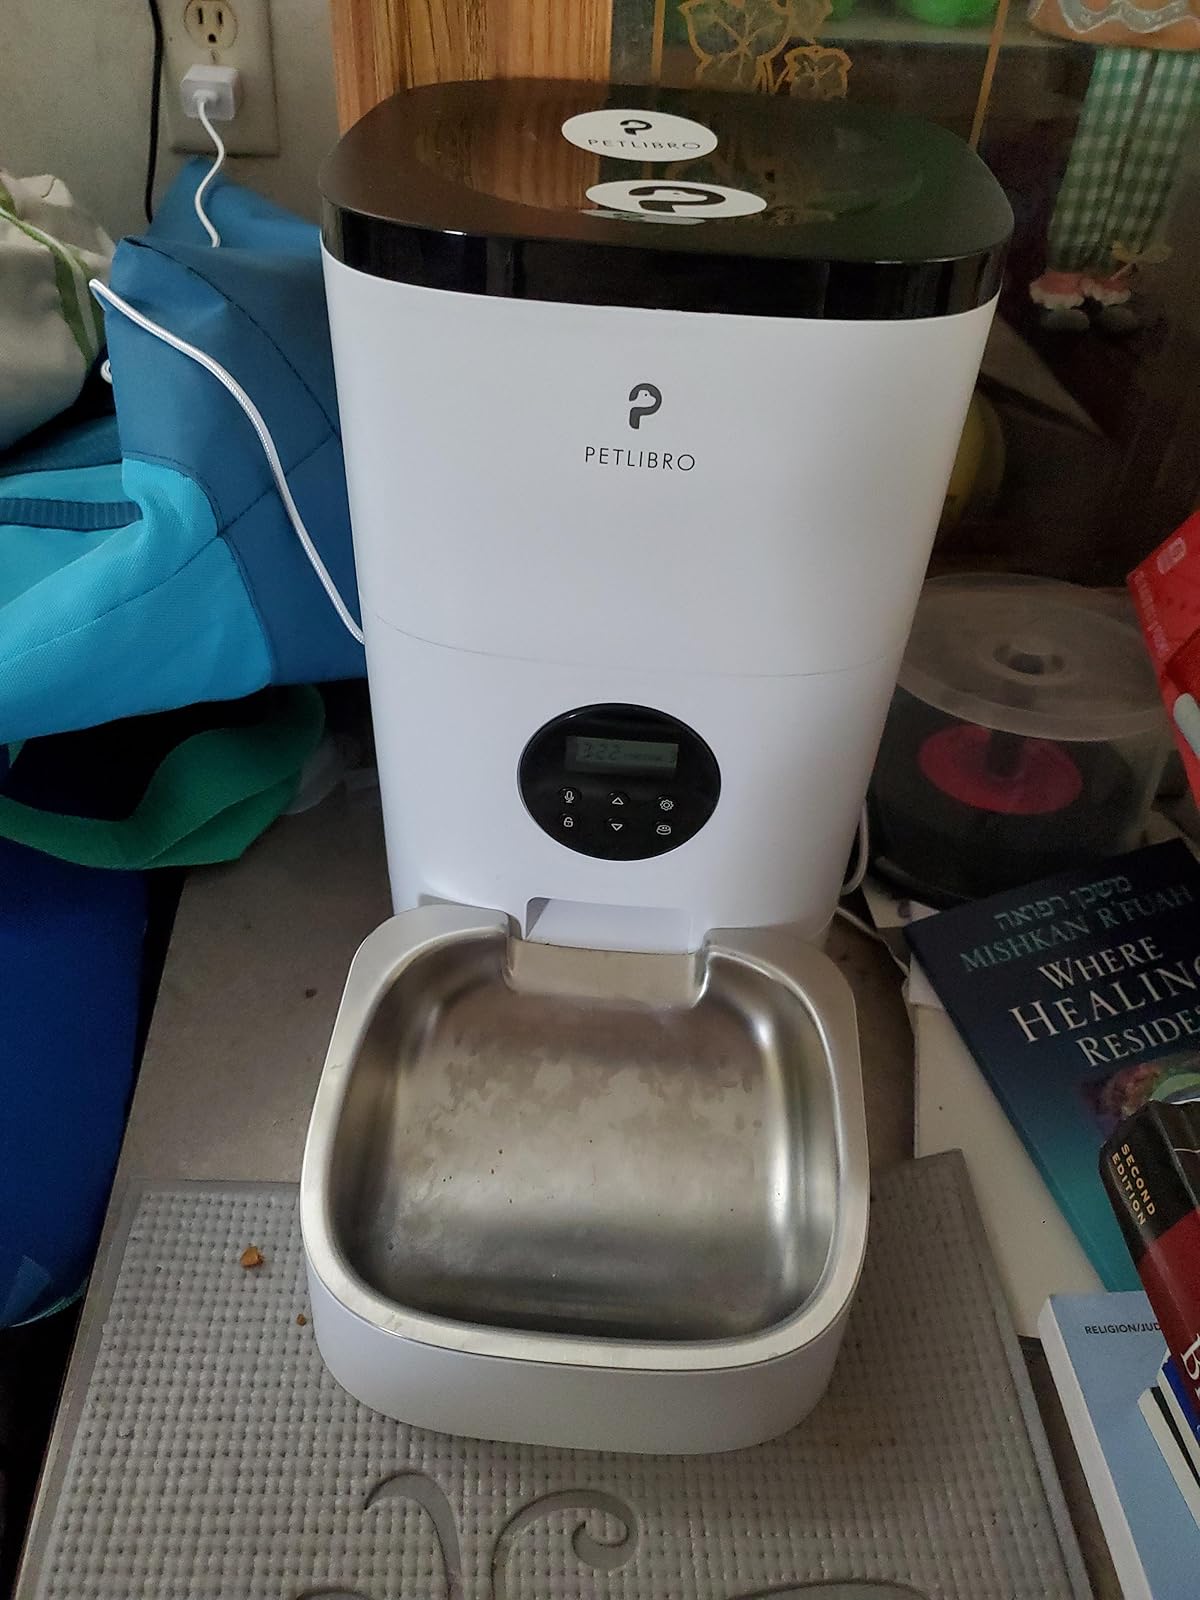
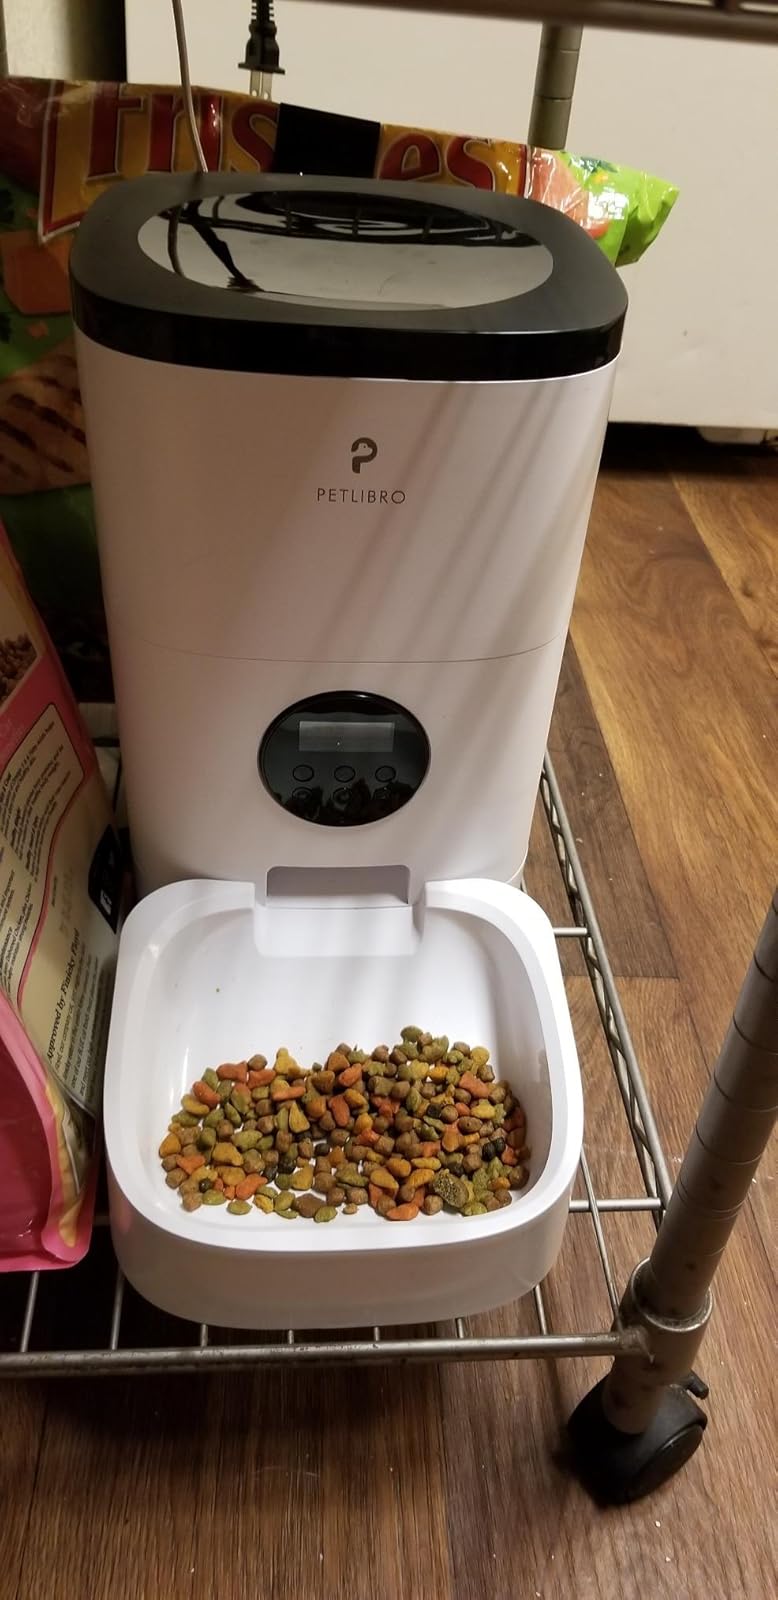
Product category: items_feeder
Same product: yes